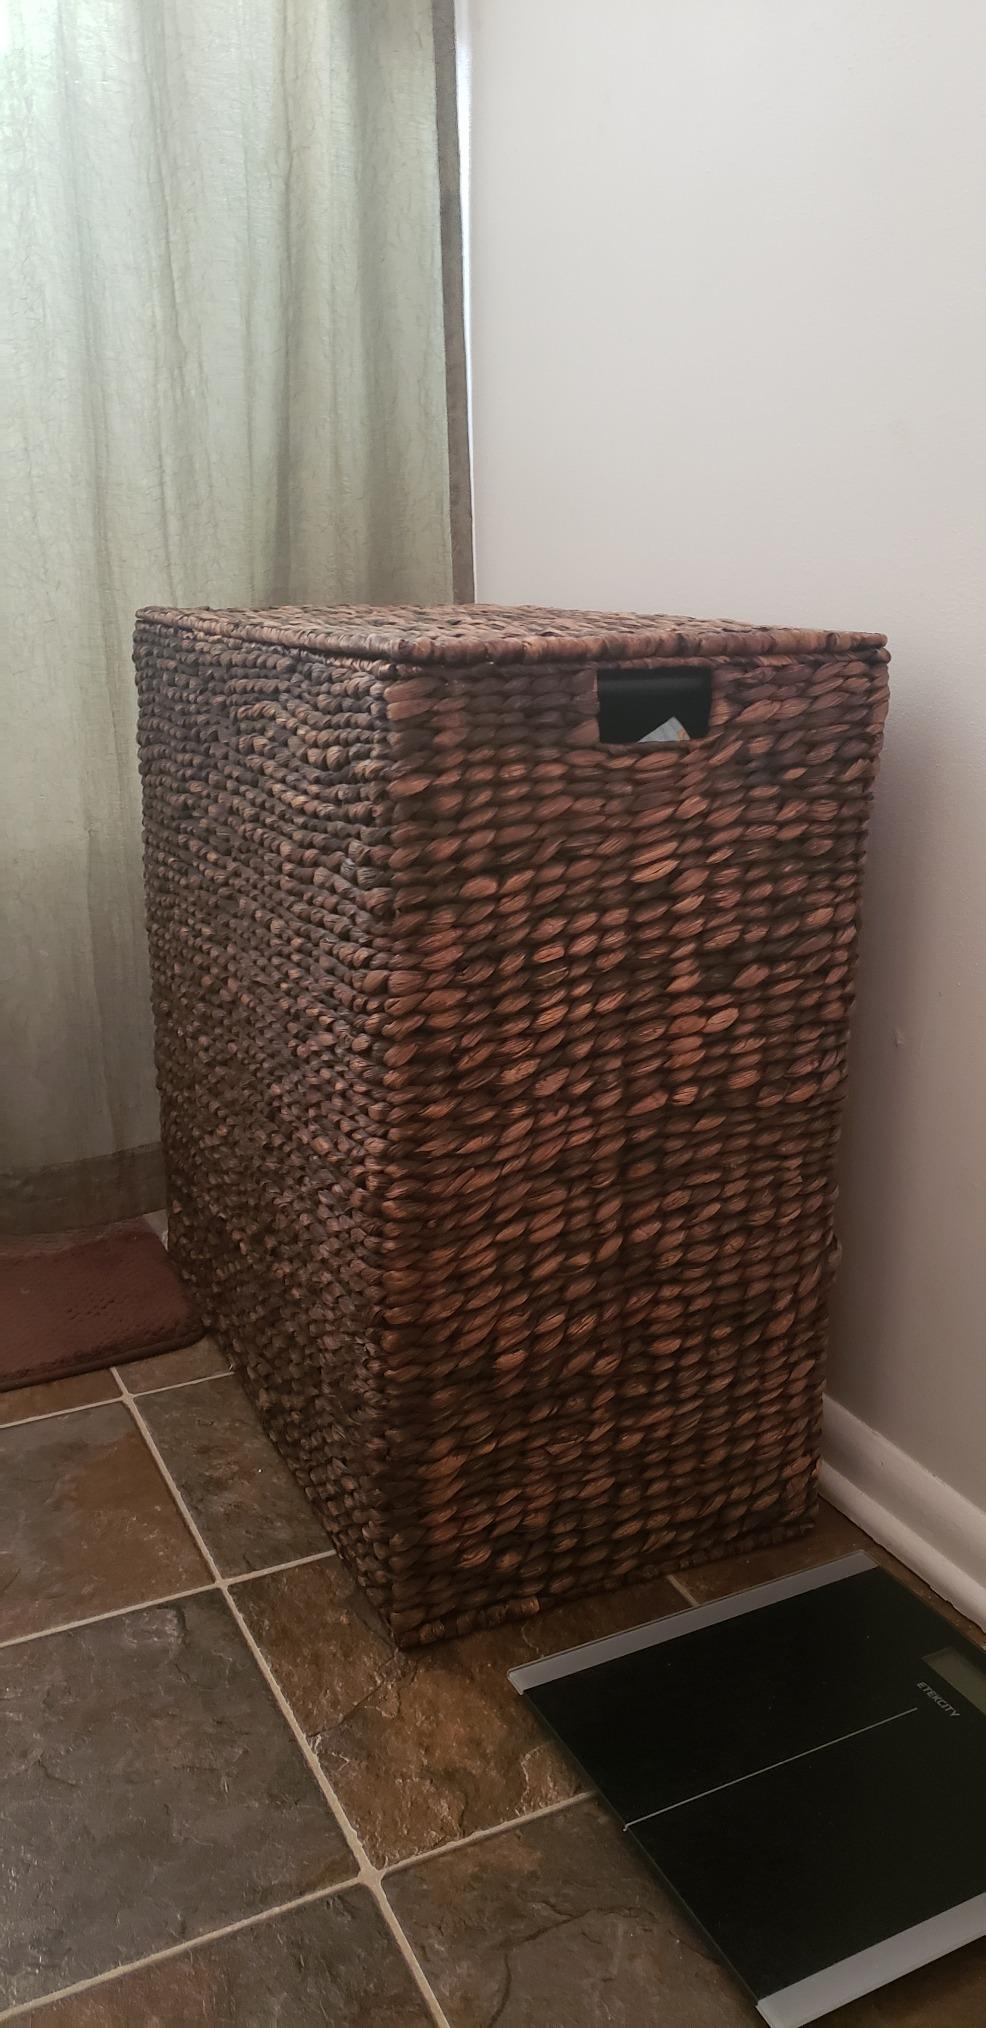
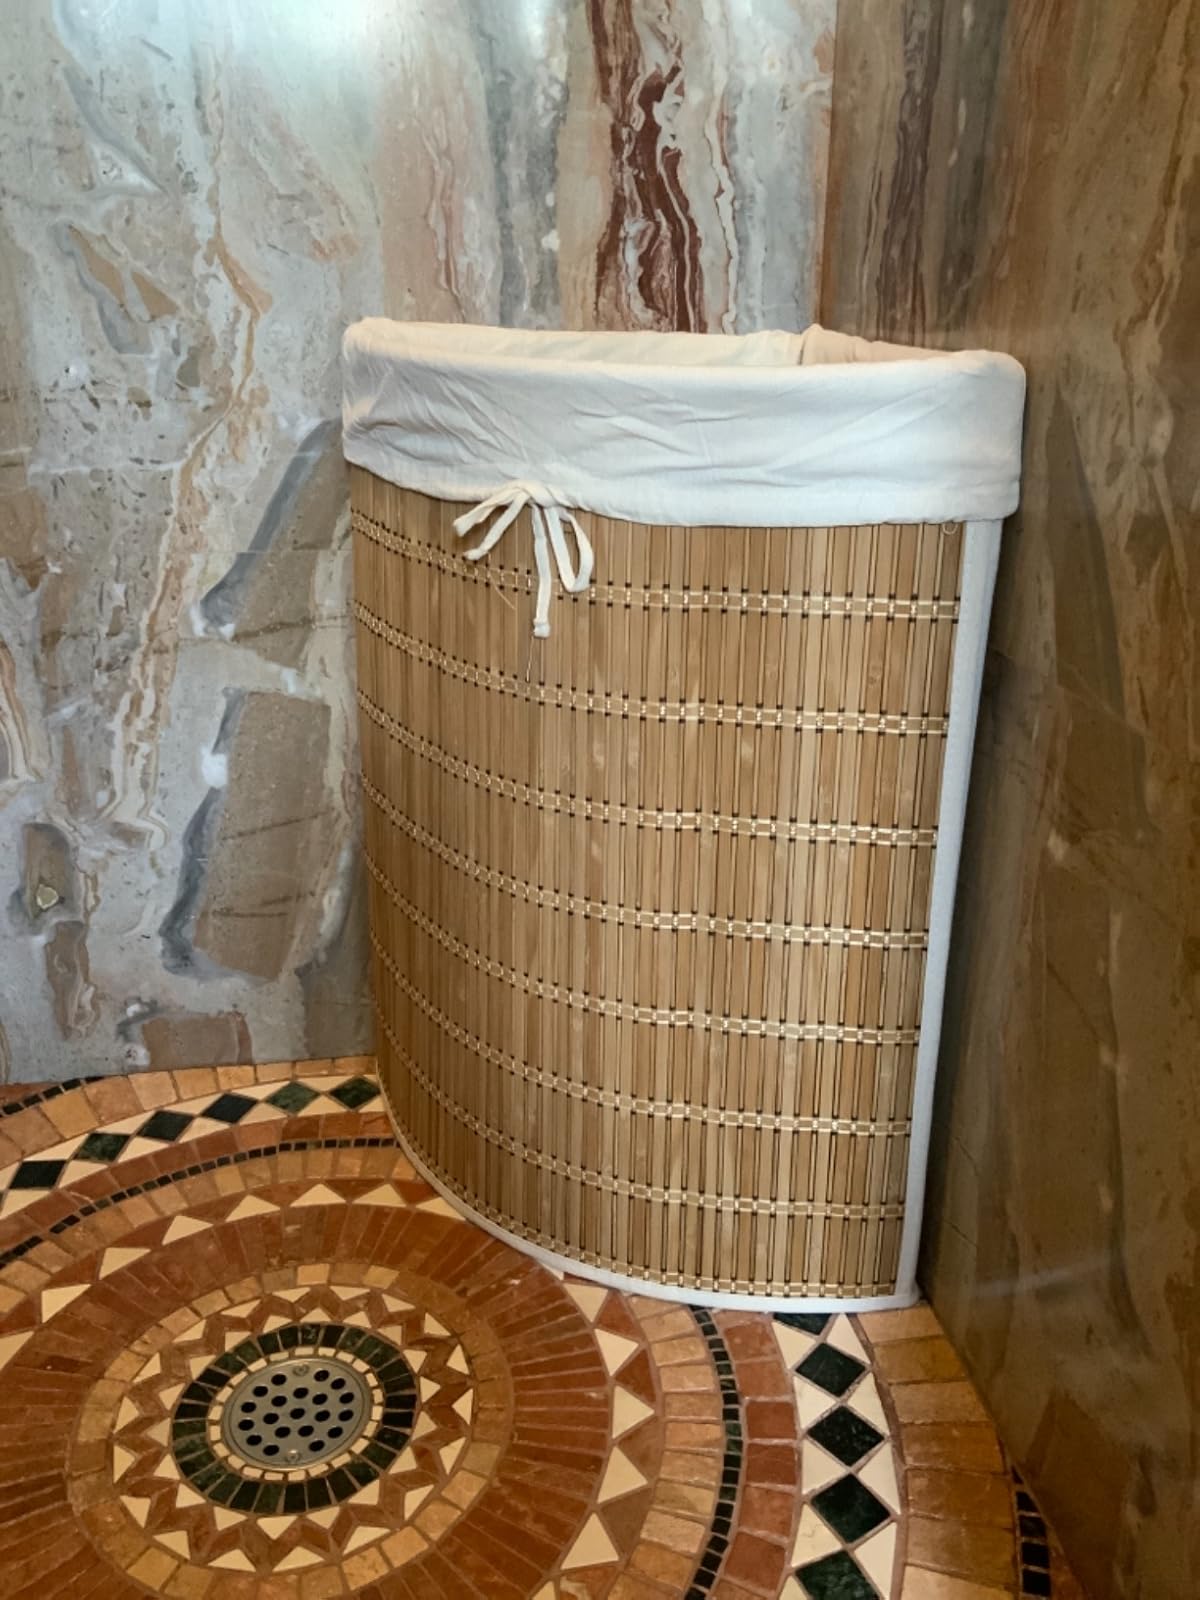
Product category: items_hamper
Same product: no